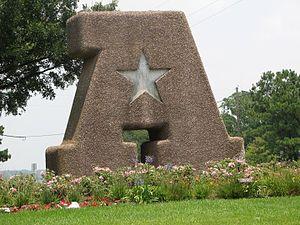
Monument symbole d'Atascocita, Texas
Atascocita est une census-designated place située dans le comté de Harris, dans l’État du Texas, aux États-Unis. Selon le recensement de 2010, elle compte 65 844 habitants.